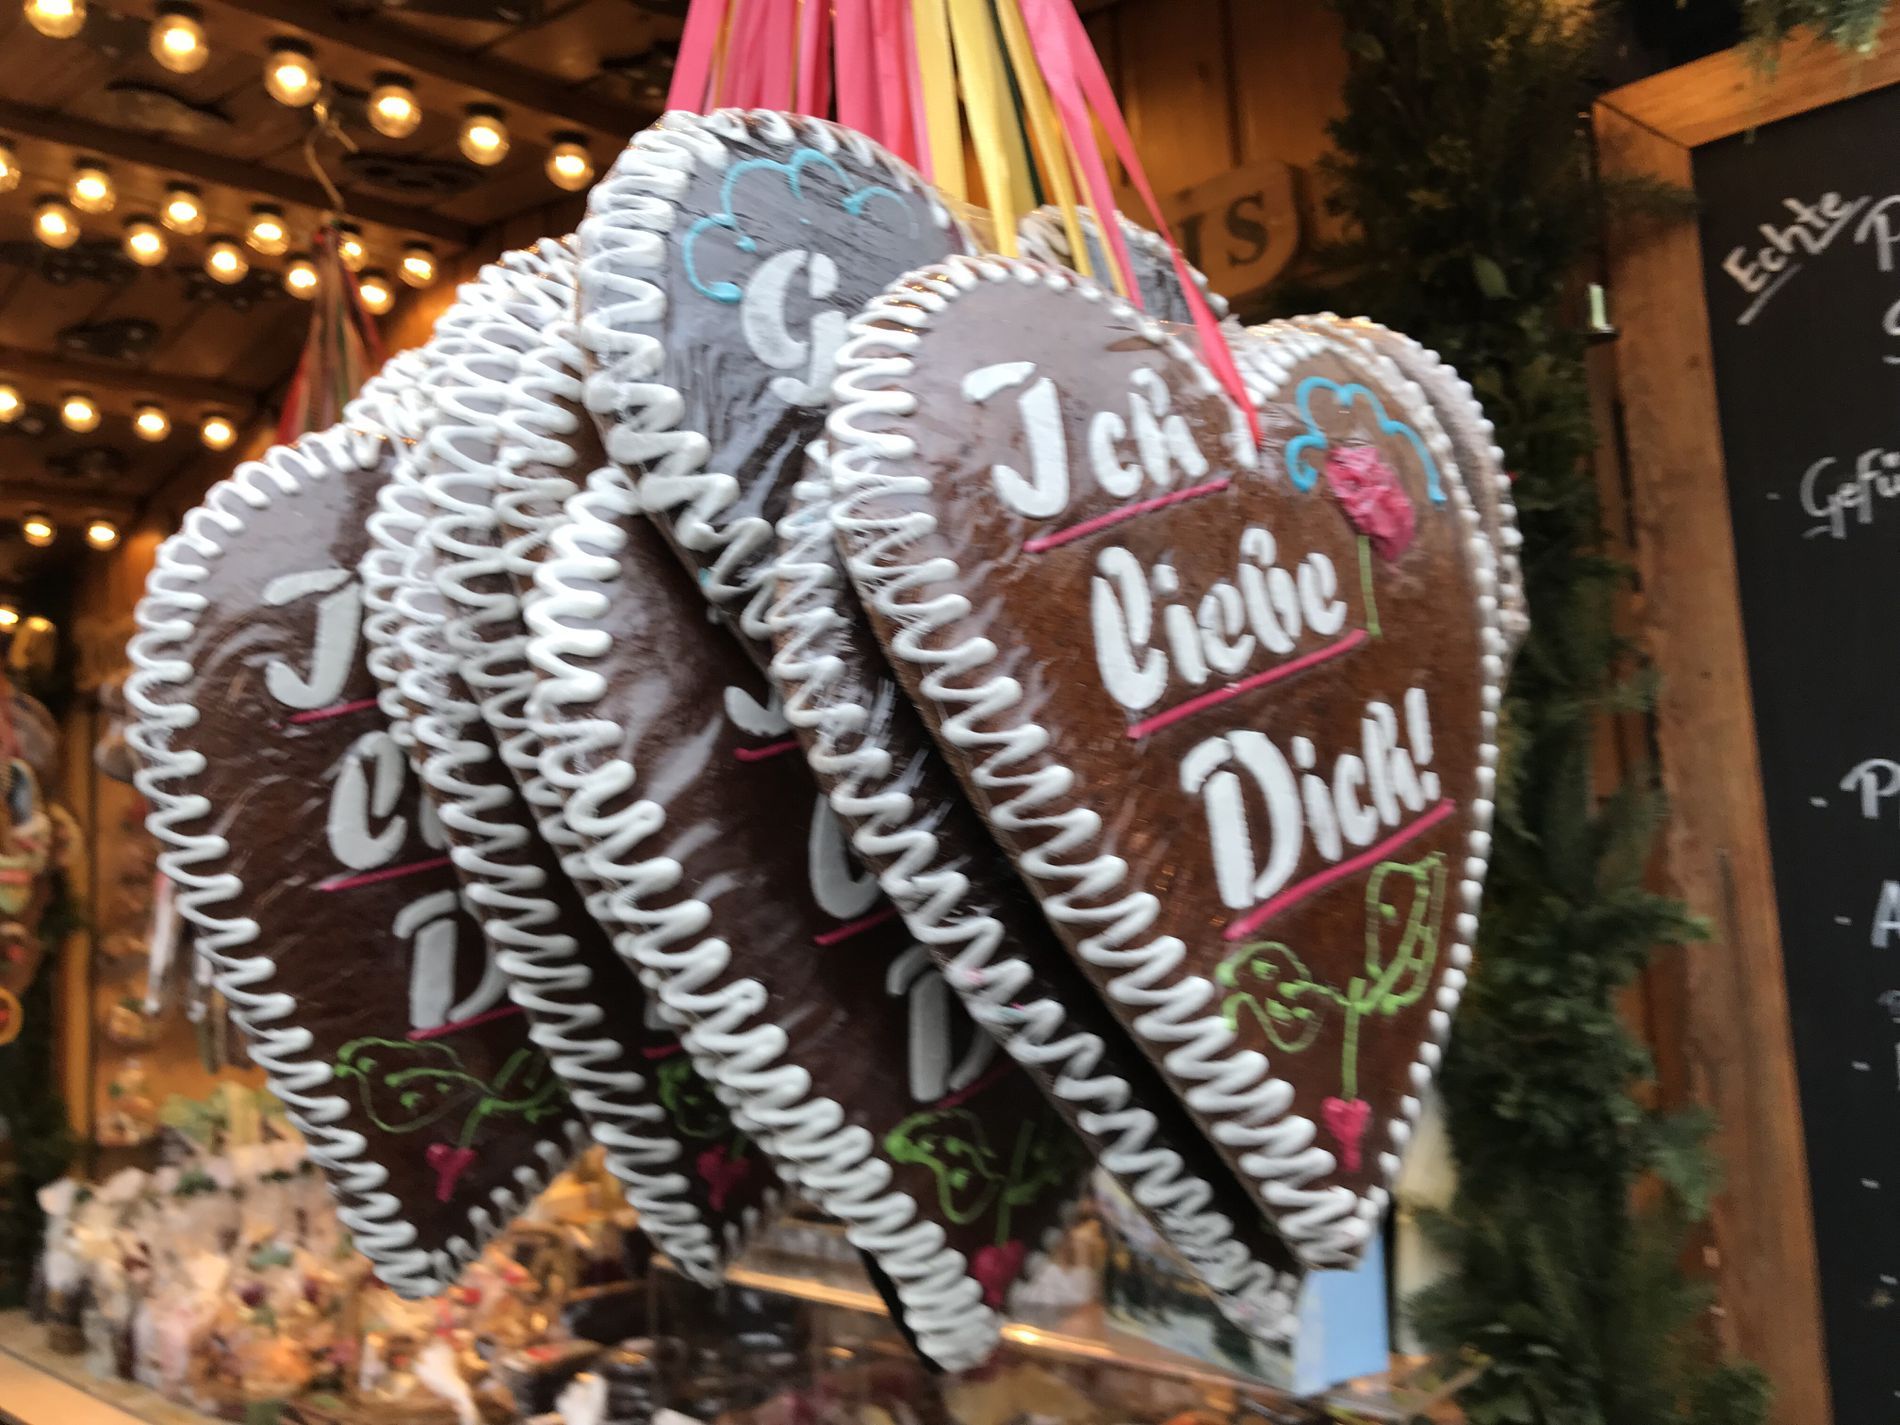
Heart shaped sweets
A group of decorated heart-shaped gingerbread cookies hanging in front of a lighted wooden backdrop
the picture is a close and medium hight shot mainly focusing on a group of gingerbread or something similar shaped like hearts these hearts are hanged with colored strings red yellow green and hanging in a overlapping way the biscuits are decorated with white writing in german ich liebe dich and means i love you and other white decorations on the edges

the background seems blurry but you can notice a dark wooden ceiling on the top part of the picture decorated with some dim yellow lights that give a warm and festive feeling on the right theres part of a black board written on it with chalk a word that seems to start with the letter e

the camera angle is almost straight with maybe a slight tilt which allow clear view of the hanging hearts and their details with giving a glimpse of the surrounding environment without distracting from the main subject the lighting looks natural or soft artificial making the light focus on the sweets themselves
Labels: Symbol, Birthday Cake, Cake, Cream, Dessert, Food, Love Heart Symbol, Blackboard, Art, Wooden ceiling, Lighting, Decorations
Camera: Apple iPhone 7 Plus
Lens: iPhone 7 Plus back dual camera 3.99mm f/1.8
Aperture: F1.8
Exposure: 1/50 sec
ISO: 25
Focal length: 3.99